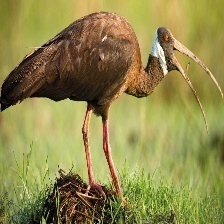
Species: BALD IBIS
Scientific name: GERONTICUS EREMITA